Austria in the Eurovision Song Contest 2022

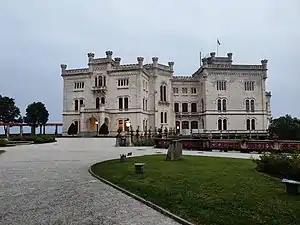
A video postcard introduced Lumix and Pia Maria's performance in the first semi-final of the Eurovision Song Contest 2022. The postcard was filmed at the Miramare Castle in Trieste and featured virtual projections of the duo across the location.

According to Eurovision rules, all nations with the exceptions of the host country and the "Big Five" (France, Germany, Italy, Spain and the United Kingdom) are required to qualify from one of two semi-finals in order to compete for the final; the top ten countries from each semi-final progress to the final. The European Broadcasting Union (EBU) split up the competing countries into six different pots based on voting patterns from previous contests, with countries with favourable voting histories put into the same pot. On 25 January 2022, an allocation draw was held which placed each country into one of the two semi-finals, as well as which half of the show they would perform in. Austria was placed into the first semi-final, which was held on 10 May 2022, and was scheduled to perform in the second half of the show.